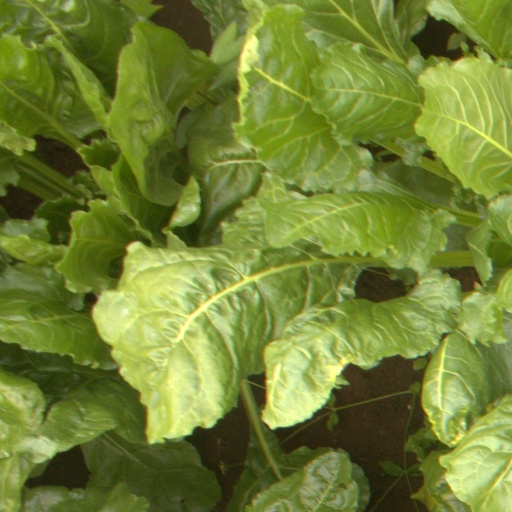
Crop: sugar beet